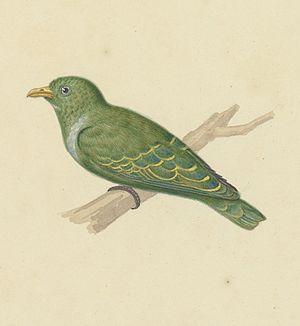
Le Ptilope nain est une espèce d’oiseaux appartenant à la famille des Columbidae.